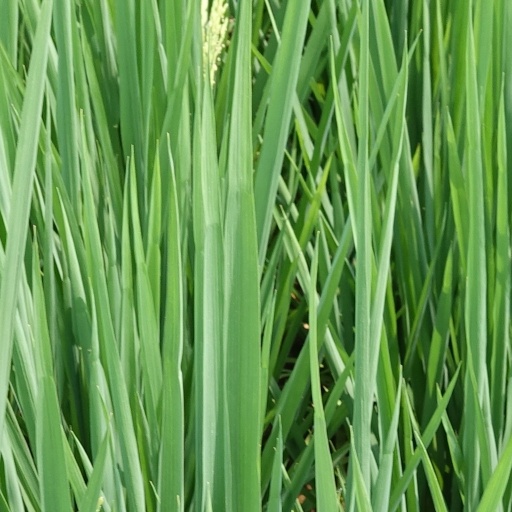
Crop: rice